The Passing Show

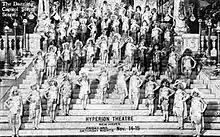
Photo from "The Passing Show of 1913"

The title of the show was later used by Lee and Jacob J. Shubert for an annual series of Broadway revues from 1912 to 1924 (except 1920). These were elaborate productions designed to compete with the popular Ziegfeld Follies, which had begun in 1907.